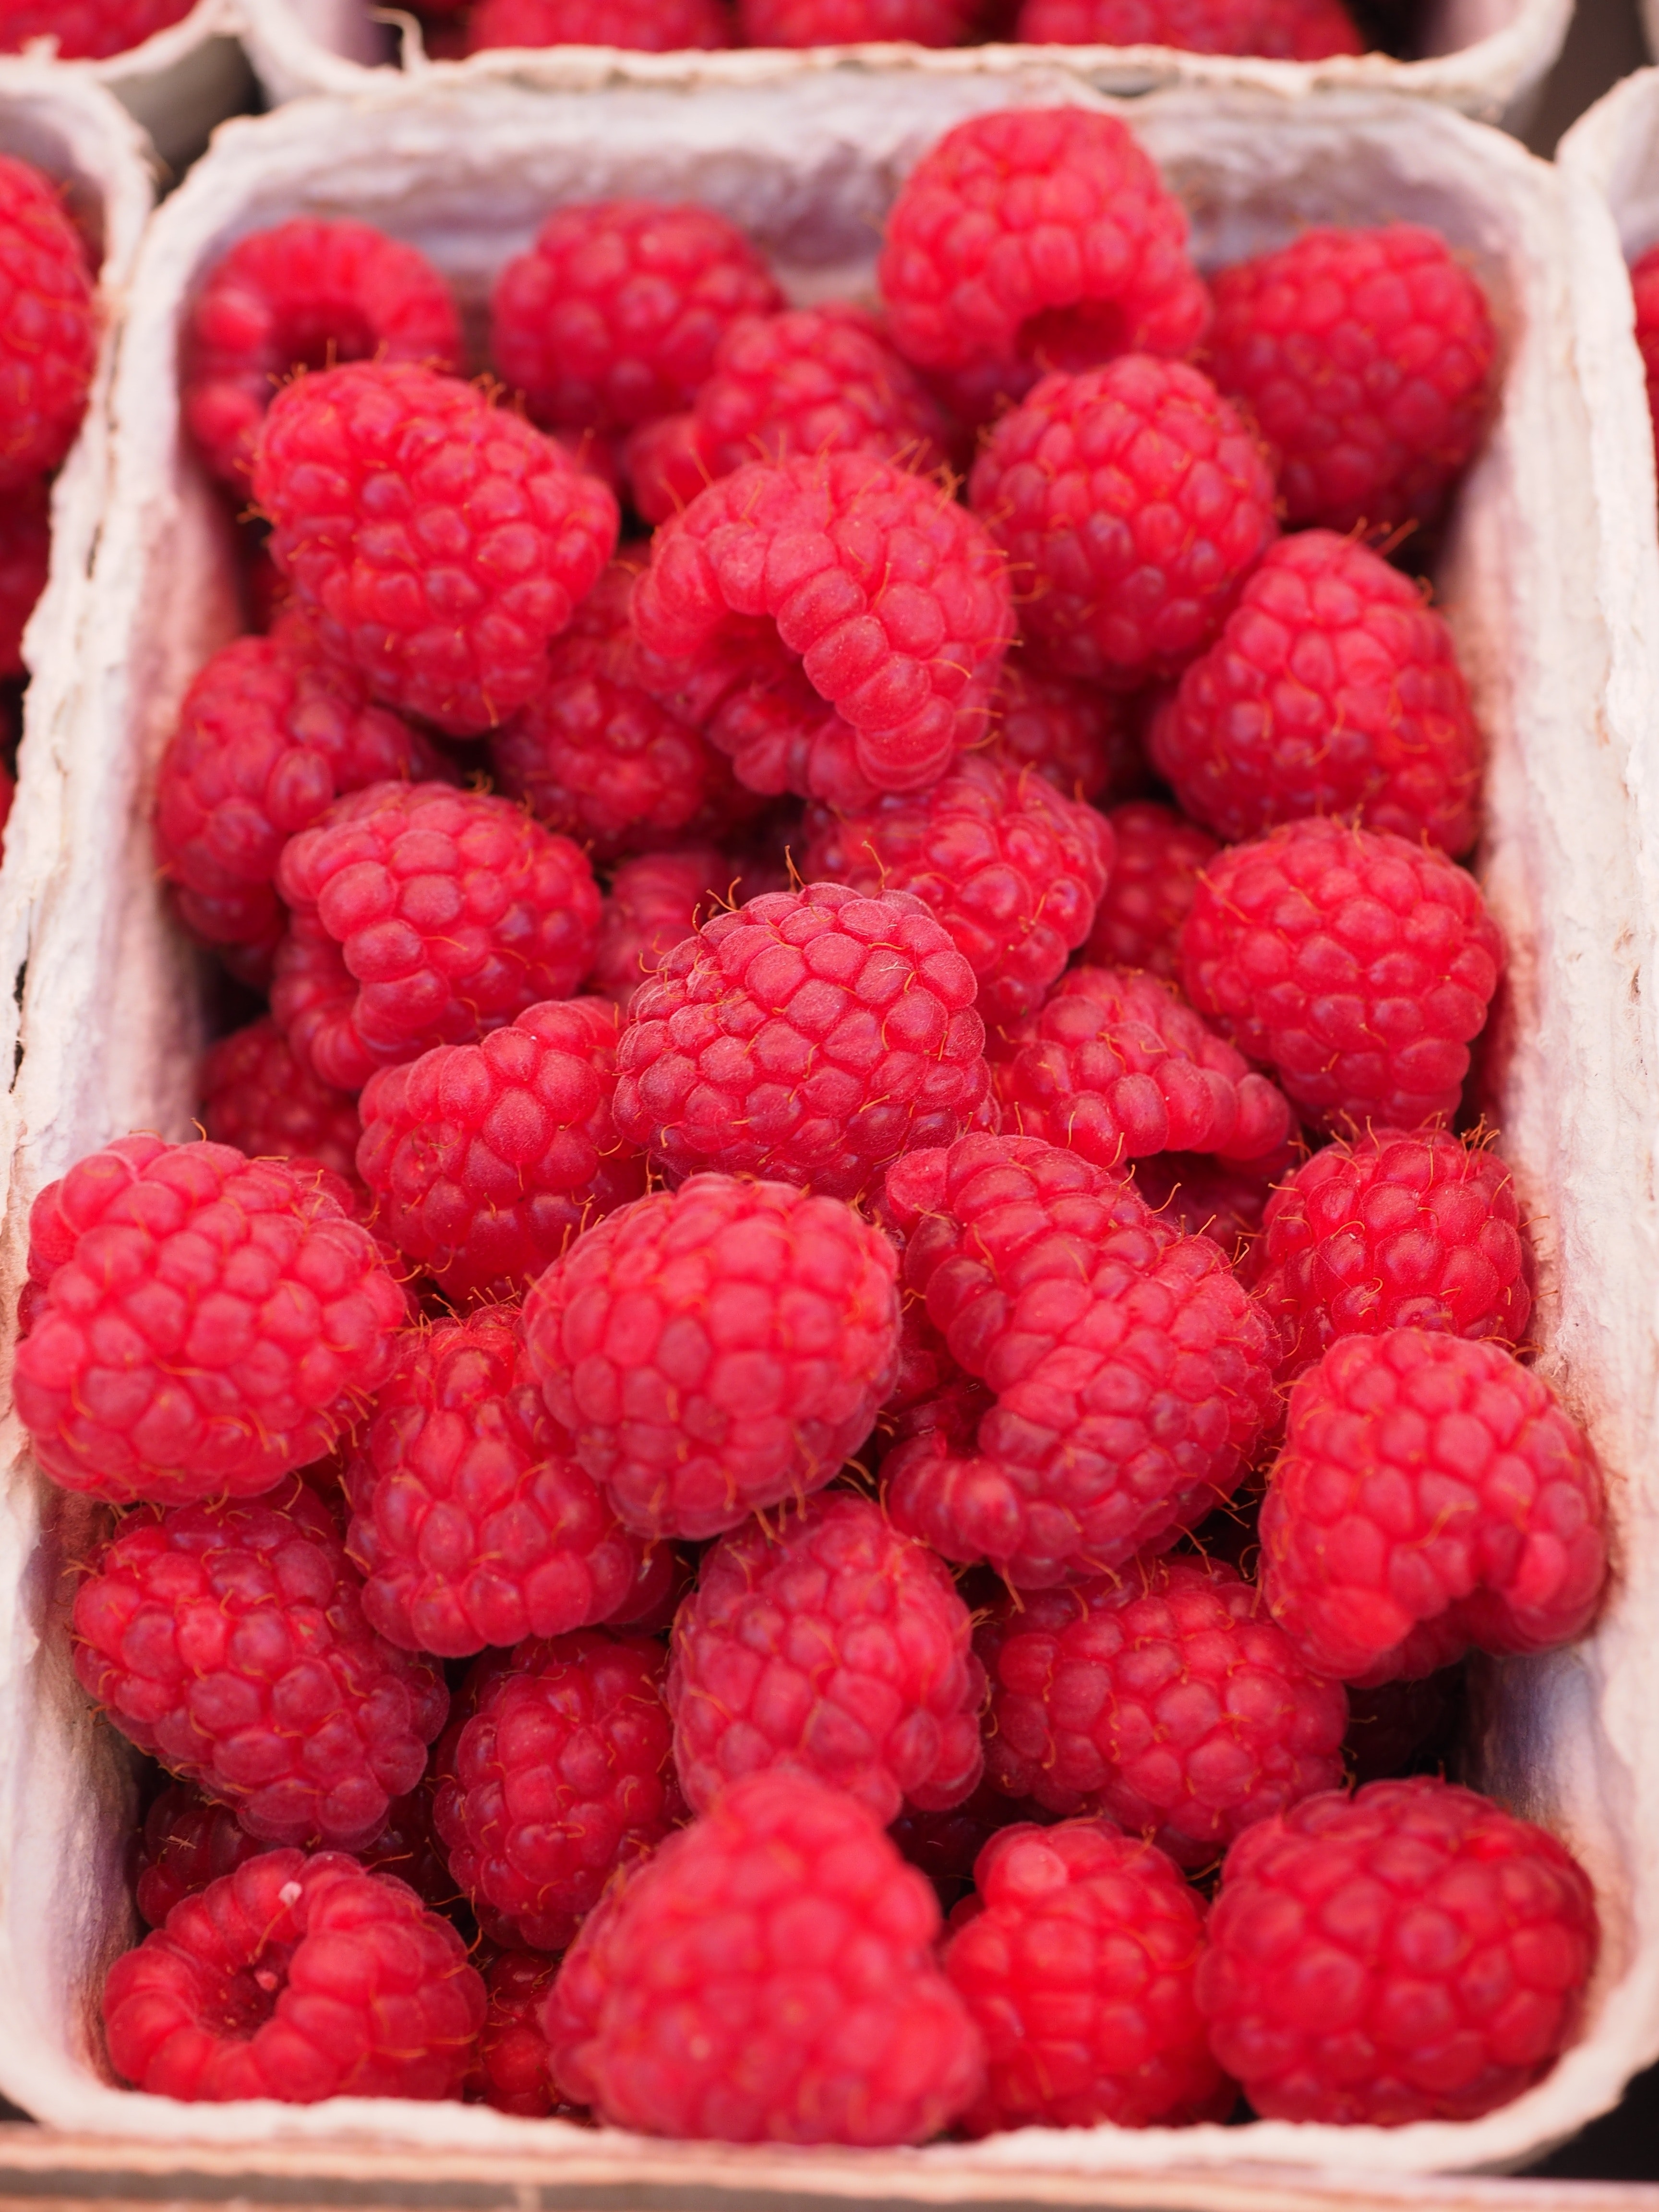
berry, fruit, food, raspberry, blackberry, frutti di bosco, natural foods, west indian raspberry, rubus, wine raspberry, boysenberry, tayberry, loganberry, local food, plant, superfood, seedless fruit, Superfruit, red mulberry, produce, Olallieberry, mulberry, salmonberry, ingredient, bramble, recipe, alpine strawberry, subshrub, cuisine, shrub, taste, dewberry